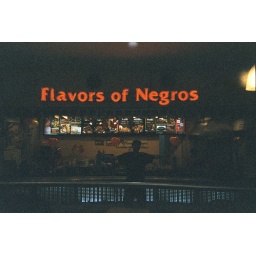
You can't tell, but this is a white boy standing in front of this restaurant